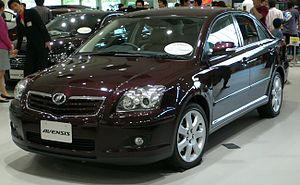
Toyota Avensis / Avensis T25 (2003−2009)
Toyota Avensis sedan (2006−2009)
Toyota Avensis er en stor mellemklassebil, der blev fremstillet af den japanske bilfabrikant Toyota Motor fra efteråret 1997 til april 2018. Toyota Avensis er fterfølgeren til Toyota Carina.